Japan–Russia relations

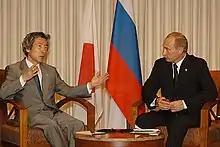
Vladimir Putin and Junichiro Koizumi in 2003 at the APEC Summit

Diplomatic and commercial relations between the two empires were established from 1855 onwards. Japan and Russia participated in the suppression of the Boxer Rebellion in China. Relations were minimal before 1855, mostly friendly from 1855 to the early 1890s, then turned hostile over the status of Korea. The two nations contested control of Manchuria and Korea, leading to Japanese victory in the Russo-Japanese War of 1904–1905. Russia began construction of the Trans-Siberian railroad, which for the first time gave it easy access to Siberia and adjacent areas. Meanwhile, Japan's defeat of China in 1894-95 Sino-Japanese war demonstrated Japan's military modernization, and its quest for control of Korea. Russia and Japan both were making inroads into Chinese territories, especially in Manchuria. both were blocked from moving south of Manchuria by the strength of British and American resistance. Relations were good 1905–1917, as the two countries divided up Manchuria and Outer Mongolia.